Van Helsing's Factory

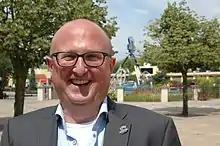
Wouter Dekkers (2014)

On 17 May 2010, the park was acquired by Parques Reunidos. The former Gremlins show building and surrounding area was recognised by the park and its new owners as a negative part of Movie Park Germany. Due to the popularity of the park's Halloween events, Wouter Dekkers, Movie Park Germany's general manager, pitched the idea of a roller coaster with a horror theme to the new owners just one month after the acquisition. Parques Reunidos ultimately approved the ride, investing €5 million to design and build the ride. Within the month, a contract with German-based roller coaster firm Gerstlauer was signed. Movie Park Germany also worked with P&P Projects, Threshold Animation Studios and TAA Industries to develop the ride's storyline and theming. After just under a year construction "Van Helsing's Factory" officially opened to the public on 18 June 2011.